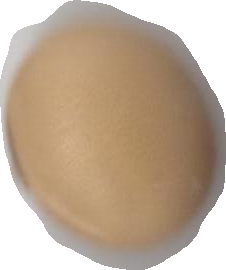
Variety: Anjasmoro